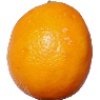
Label: lemon_meyer